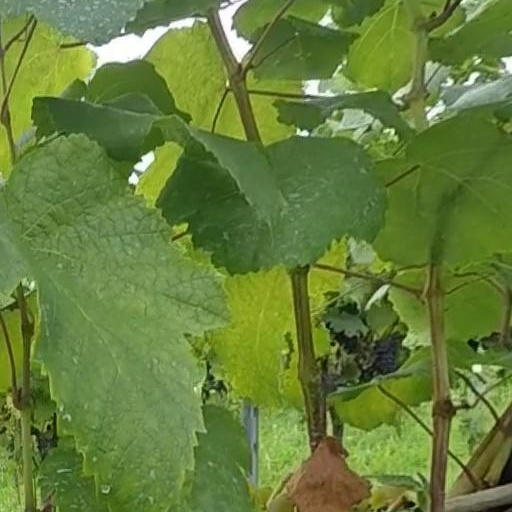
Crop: grape